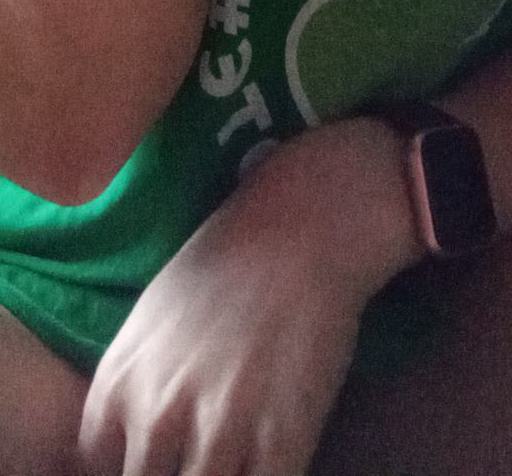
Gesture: no_gesture